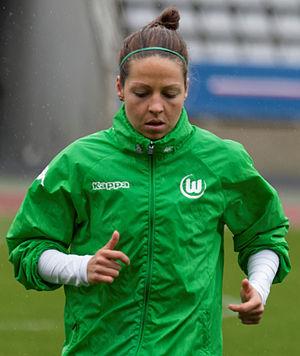
Vanessa Bernauer est une footballeuse suisse née le 23 mars 1988 à Zurich. Elle évolue au poste d'attaquante.